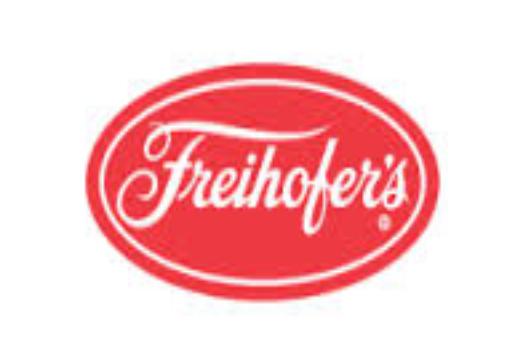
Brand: Freihofers
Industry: Food